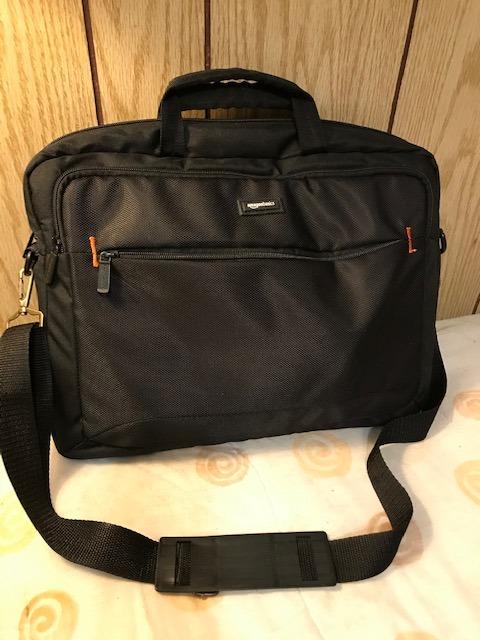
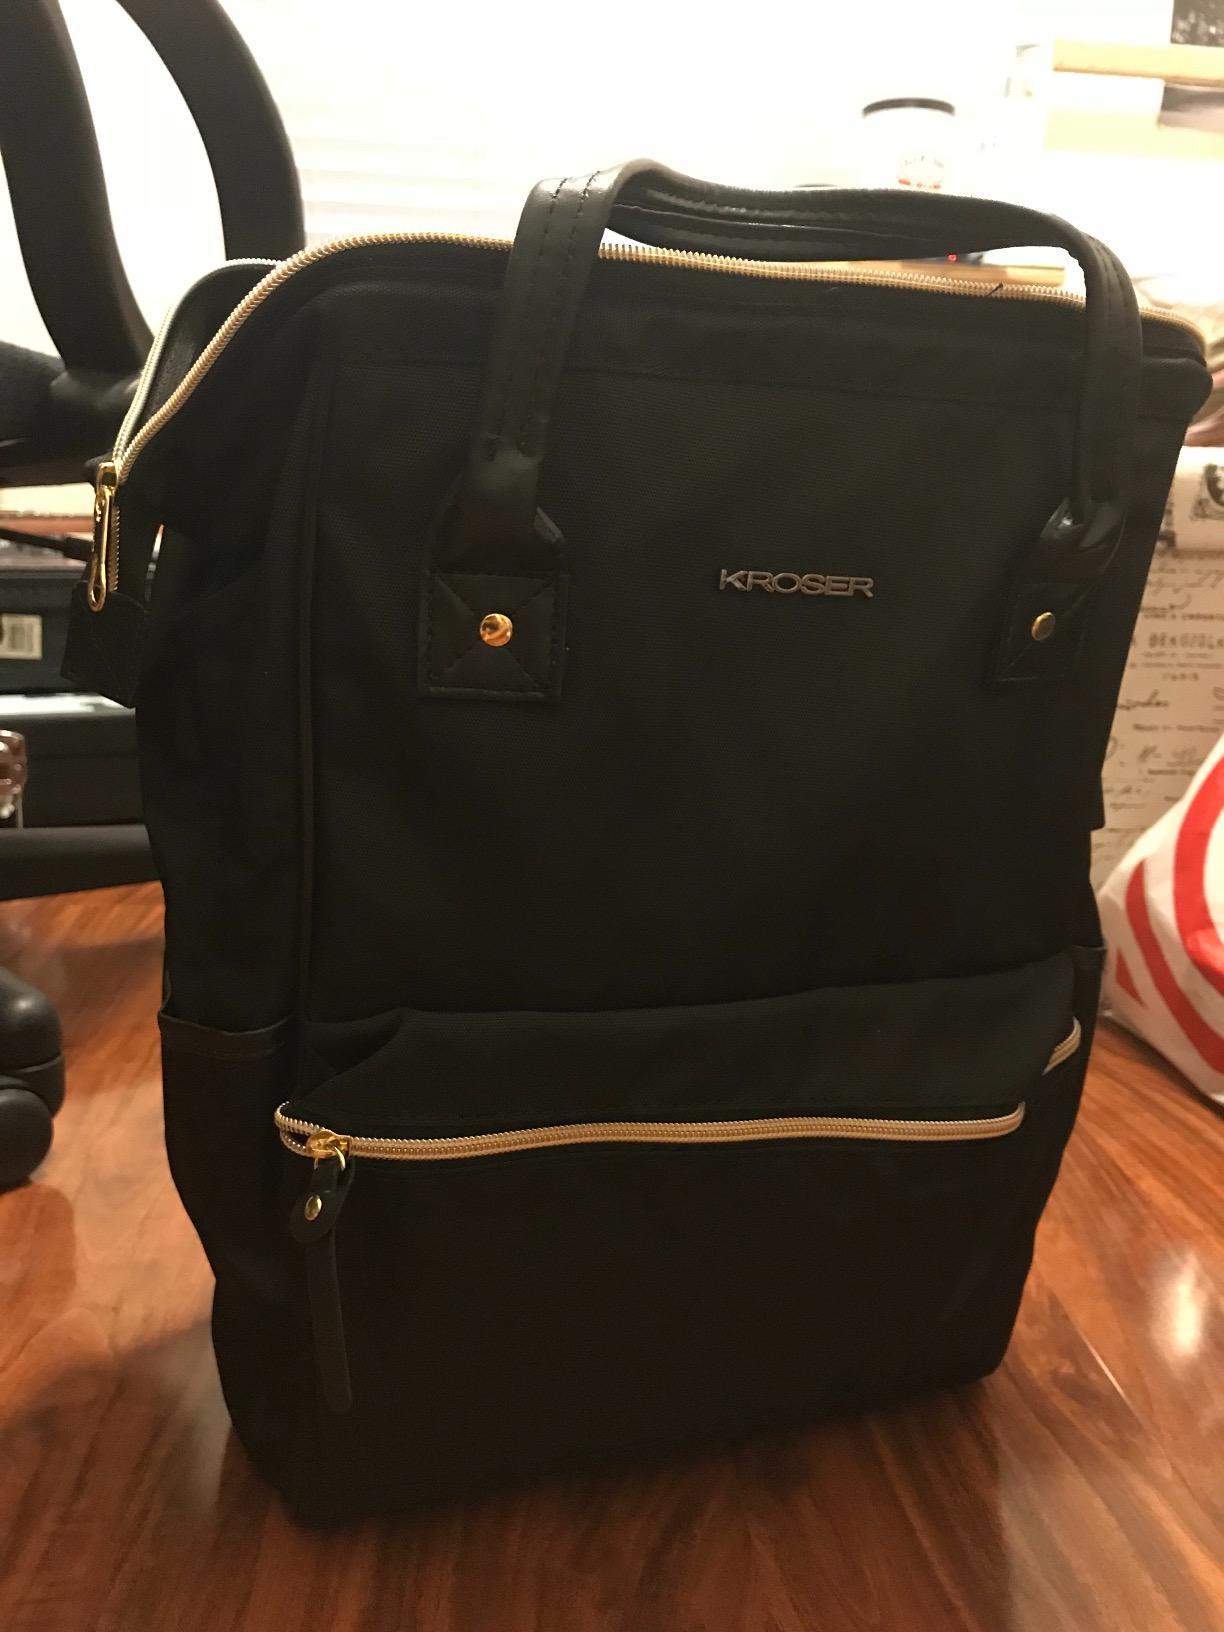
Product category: bag
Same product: no